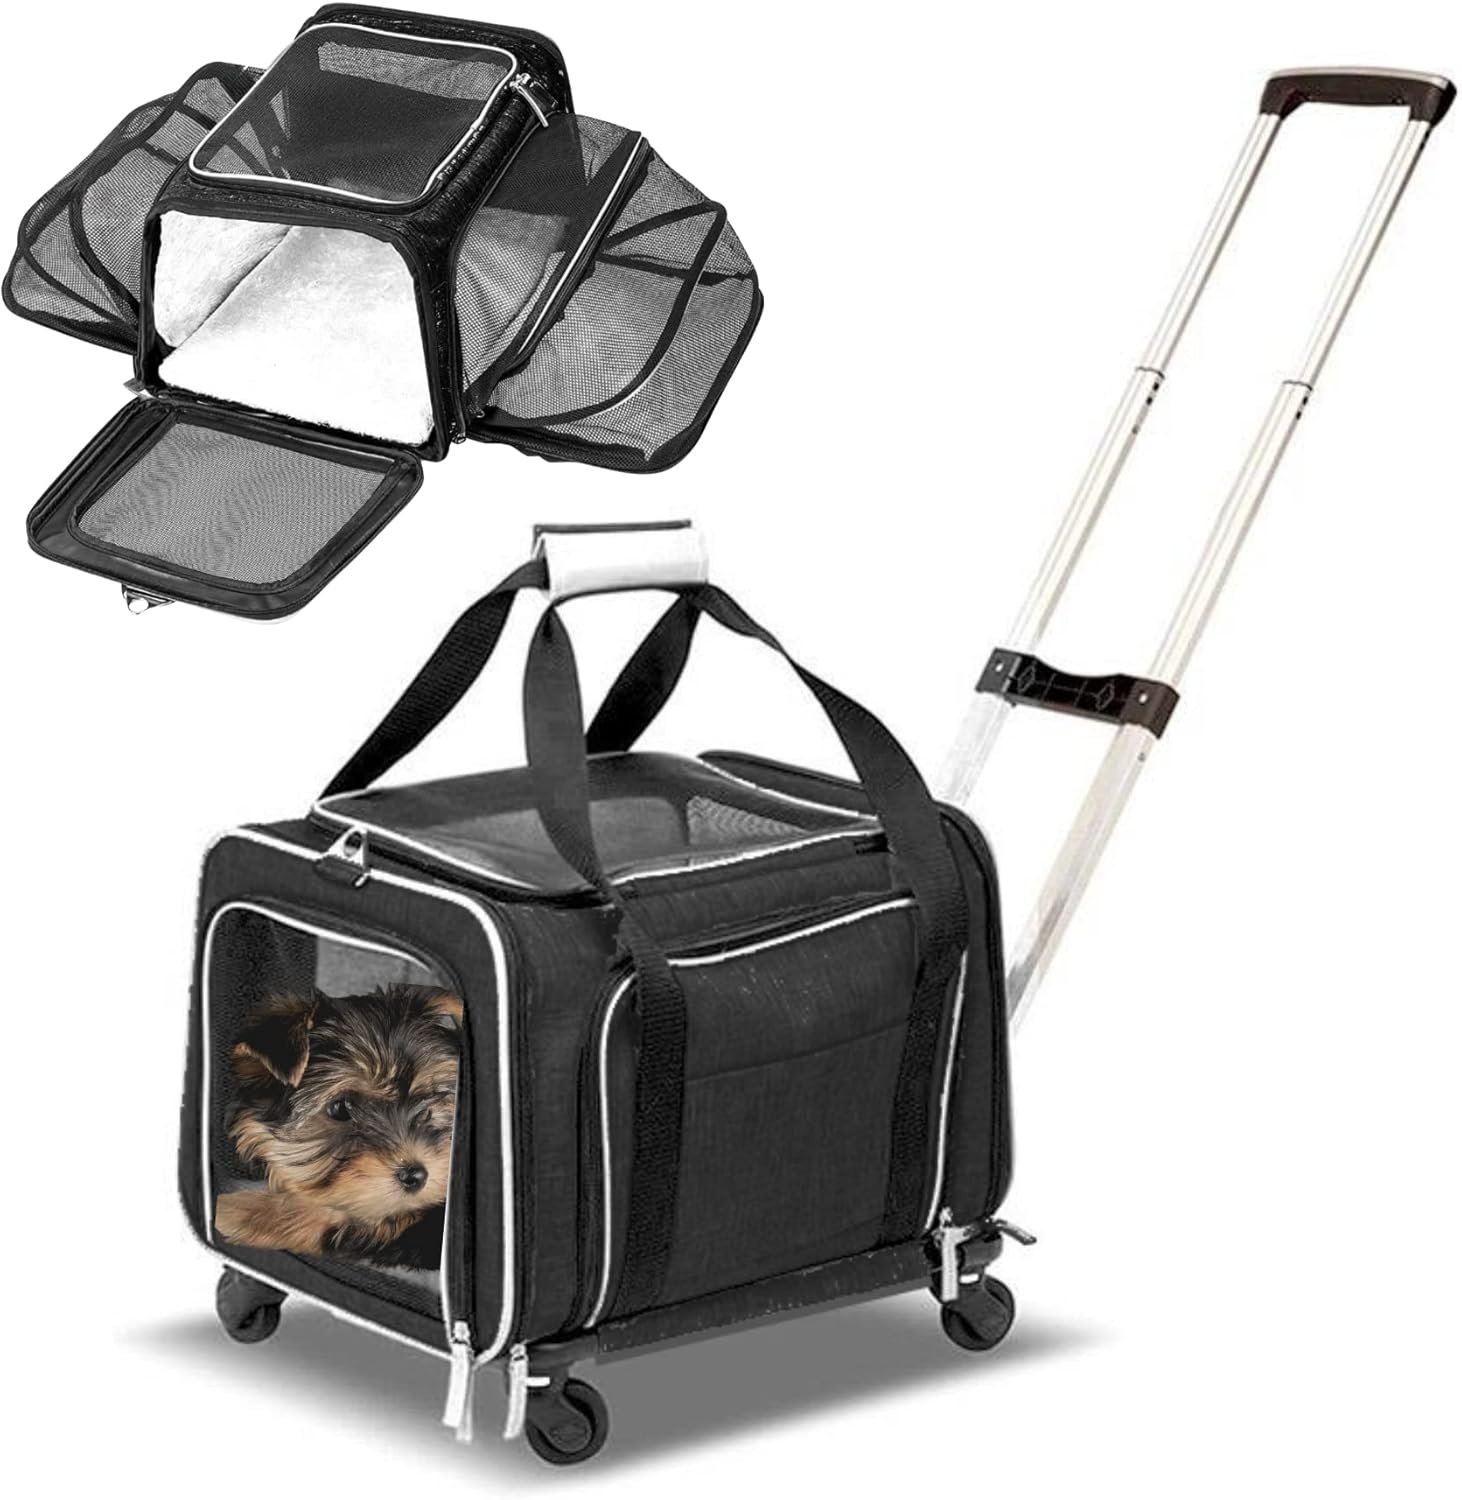
Airline Approved Expandable Premium Pet Carrier on Wheels- Two Sided Rolling Carrier- Designed for Dogs & Cats- Extra Spacious Soft Lined Carrier! (Black) (RL-PET-CARRIER-WHEELS)
Overview Color : BLACK Brand : RUFF LIFE 101 Product Dimensions : 18"L x 11"W x 11"H Material : Nylon Special Feature : Airline Approved, Easy to Store, Easy to Use, Softsided About this item AIRLINE APPROVED: Designed to fit under the front cabin seat in major airline carriers (please check your airline rules and regulations before flying). The adjustable shoulder strap and handle allows you to secure the carrier to your suitcase for easy mobility while traveling. The expandable space allows your pet to lay down and relax during the car ride and under the airplane seat. IDEAL FOR STRESS-FREE PET TRANSPORT: Take the weight off your shoulders with this carrier on wheels! Fully retractable premium material handle & 360 degree rotating and removable wheels ensure smooth, quiet, and effortless rolling mobility in any direction resulting in a bump free ride for your pet. Easy mechanism to attach and detach bag from wheel platform allowing bag to be used as a regular double sided expandable carrier! TWO SIDED EXPANSION: Both sidewalls expand into a roomy extension, giving your pet room to turn around and sprawl out. The mesh lining also gives them a chance to see your face, keeping them calm and happy. This is especially helpful for older pets and pets with joint problems. BREATHABLE: Expertly crafted roof ventilation design and mesh sides allows for continuous air circulation, keeping your pet from overheating and providing fresh supply of oxygen and fresh air at all times. SUPERIOR QUALITY: This masterfully crafted airline pet carrier tote is made from high quality, safe, and durable materials. Unlike other expandable carriers which clearly sag when expanded, we have added a thick wire frame at the top for extra stability, eliminating sagging corners. Our heavy duty retractable handle is durable and break resistant! FEATURES: Removable plush faux fleece bedding, padded shoulder strap and extra storage compartments. The pristine grade nylon material is lightweight, durable and sturdy, ensuring no-hassle reliance day after day, use after use, air mile after air mile. Dimensions: 18 inches (L) x 11 inches (W) x 11 inches (H). For pets up to 25lbs. Included components: Carrier, Shoulder Strap, Trolley, Wheels
Brand: CozyCruiser
Category: Animals & Pet Supplies > Pet Supplies > Pet Carriers & Crates > Wheeled Carriers